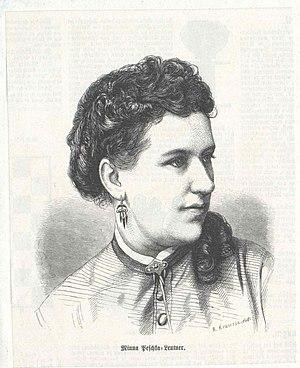
Minna Peschka-Leutner, née Minna von Leutner, née le 25 octobre 1839 à Vienne et morte le 12 janvier 1890 à Wiesbaden, est une chanteuse d'opéra allemande.